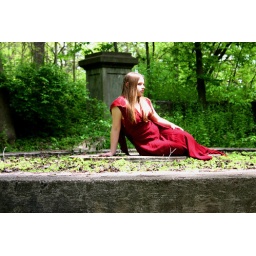
Maggy Neustadt sitting on an unused fountain. High school field trip to the Japanese Gardens in Batavia, IL.